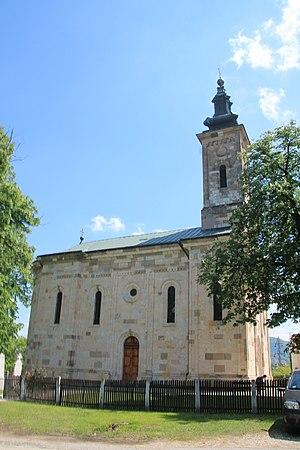
L'église Saint-Gabriel d'Aranđelovac est une église orthodoxe serbe située à Aranđelovac et dans le district de Šumadija en Serbie. Elle est inscrite sur la liste des monuments culturels protégés de la République de Serbie.